Beijing Ducks

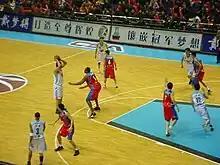
Beijing Ducks playing against Xinjiang Flying Tigers in the Shougang Basketball Centre, Shijingshan District, Beijing

The Beijing Ducks were initially formed as the Beijing Men's Basketball Team in 1956. In October of that same year, the National Basketball League's season was held in Chongqing. Beijing's club, with only 7 players registered on its roster, won the championship of that NBL edition. The team managed a third-place finish in the same competition when the tournament was held in Hangzhou in 1961.